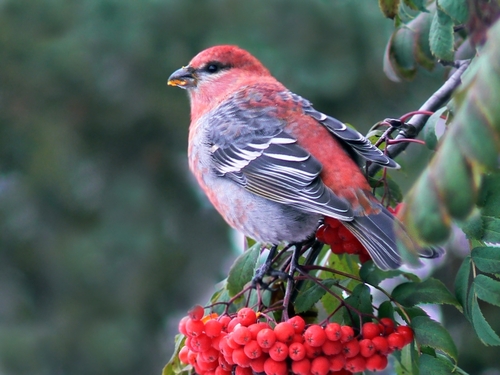
a red colored bird throughout most of its body, has blueish to black wing bars, with white flared tips on the secondary feathers.
this is a bird with a grey belly and a pink back and head.
this chubby bird has a red head with a thick, short gray beak, with gray and white wing feathers, and gray tail.
this bird has a speckled belly and breast with a short pointy bill.
a small yet plump bird with a red body and gray wings.
this bird has wings that are black and has a red bodythe bird is red and black in color and is round in shape.
a faded red colored bird with grey and white wings.
the colorful bird has a plump belly and chest that is red.
this bird is brown in color, small in size, with black primaries.
Species: Pine Grosbeak